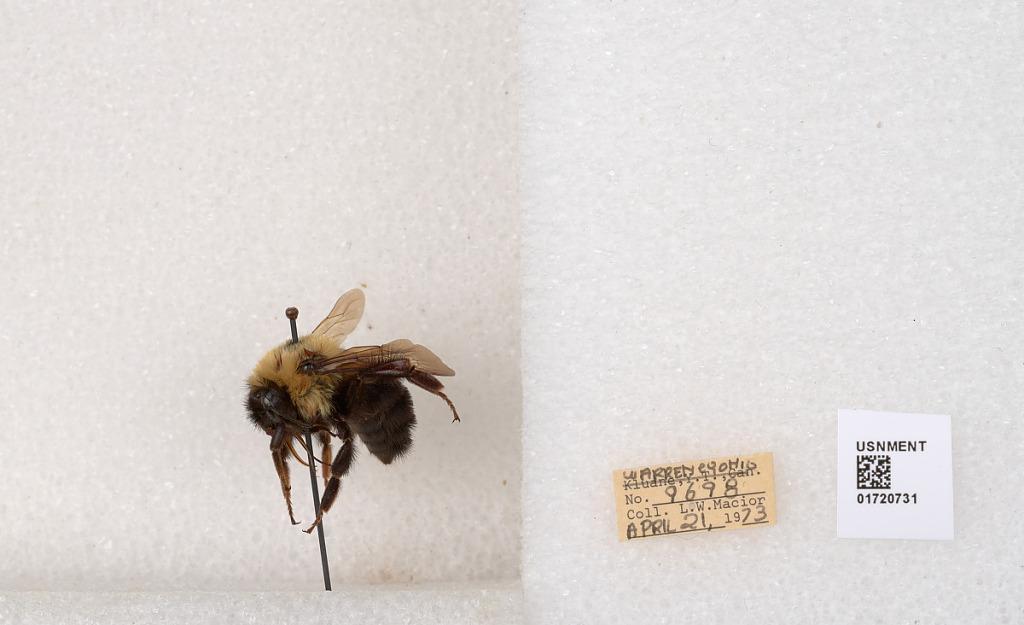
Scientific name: Bombus bimaculatus Cresson
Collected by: L. Macior
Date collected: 1973-4-21
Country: United States
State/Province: Ohio
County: Warren
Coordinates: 39.4276, -84.1668